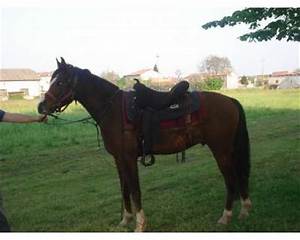
Label: cavallo